White Mountain Peak

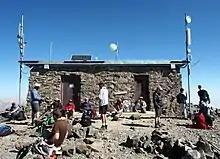
Hikers resting at the summit hut on the 2018 open gate day.

There is a winding dirt road leading to the summit station that is usually cleared of snow between late June and September. Access is restricted to hikers only by a locked gate about 2 miles before Barcroft Station, but White Mountain Research Station usually opens this locked gate at once each year. Open gate days are typically held on a Sunday in the summer season.